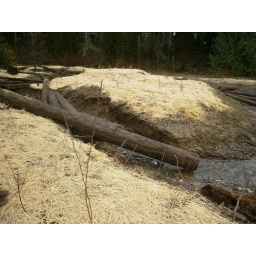
We used certified weed-free straw to mulch the bare ground to minimize soil erosion near the shoreline